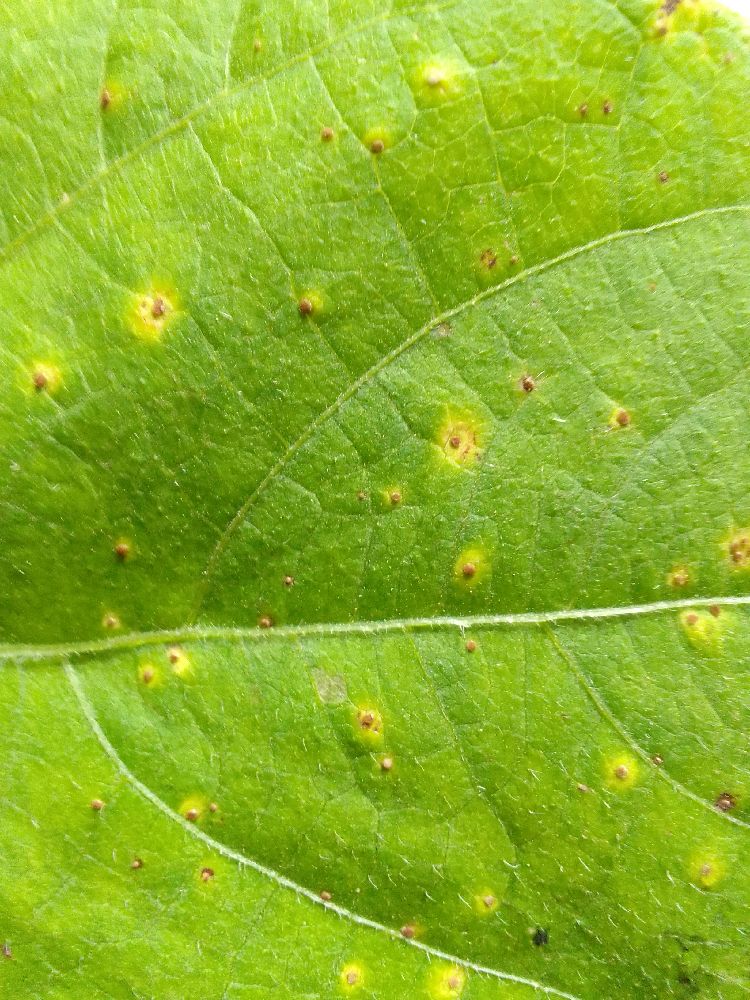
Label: rust